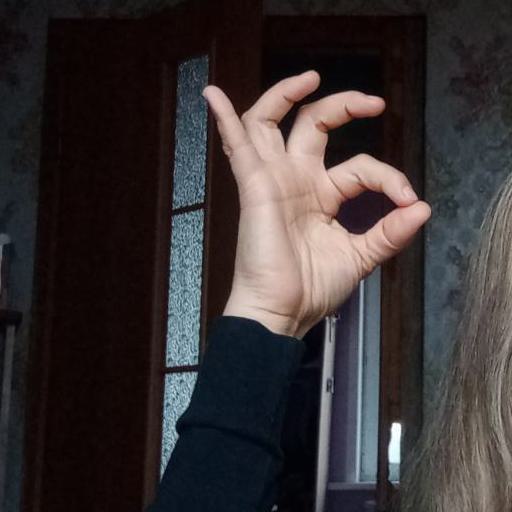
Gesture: ok